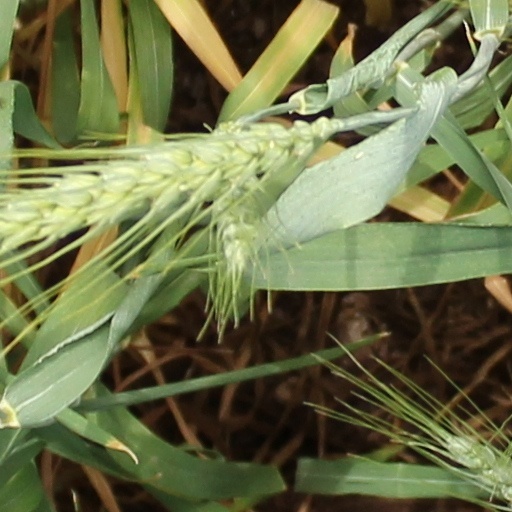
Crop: wheat